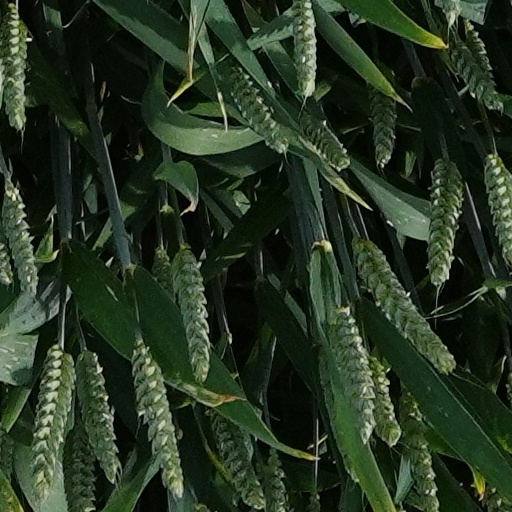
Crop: wheat